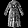
Label: Dress